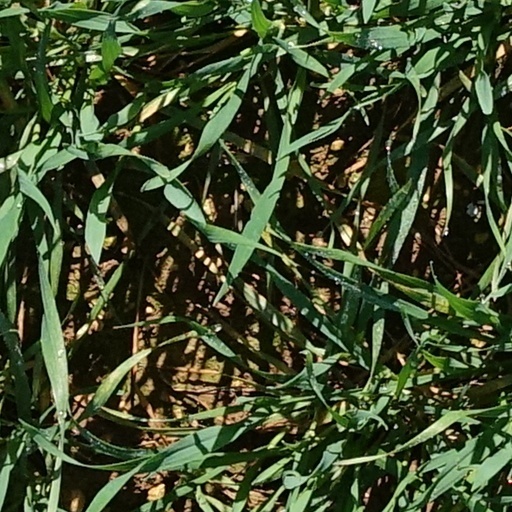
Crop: wheat